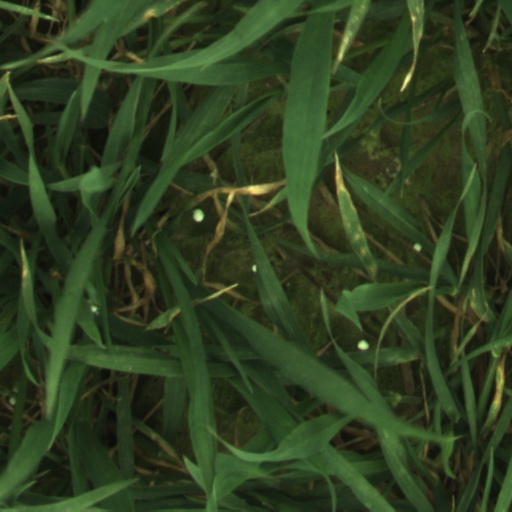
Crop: wheat